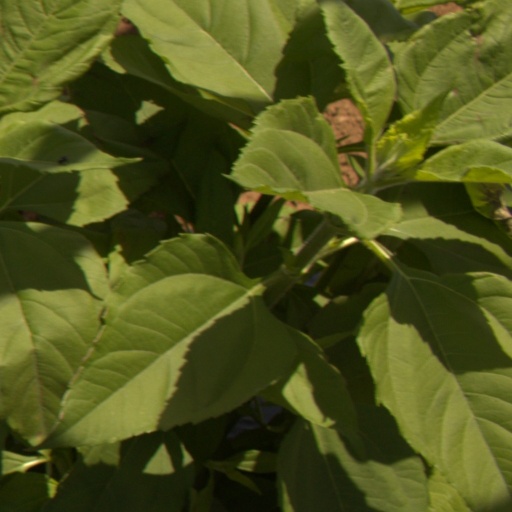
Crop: Jerusalem artichoke